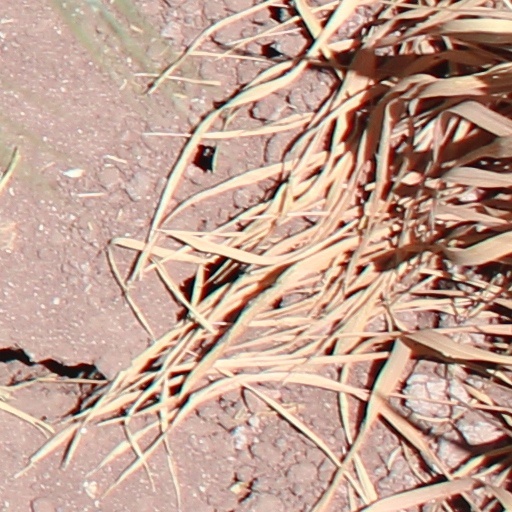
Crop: wheat